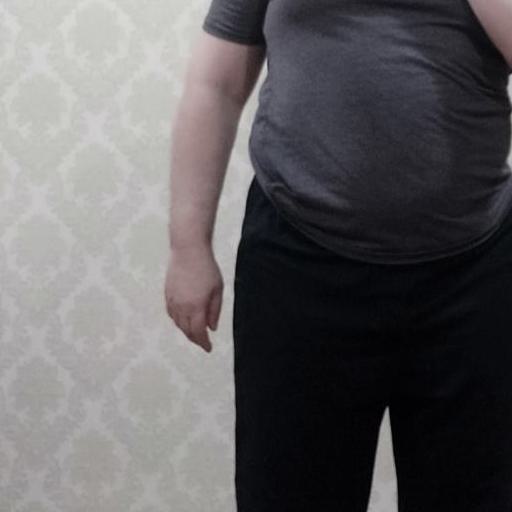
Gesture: no_gesture